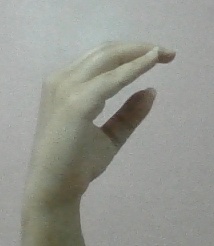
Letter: jeem